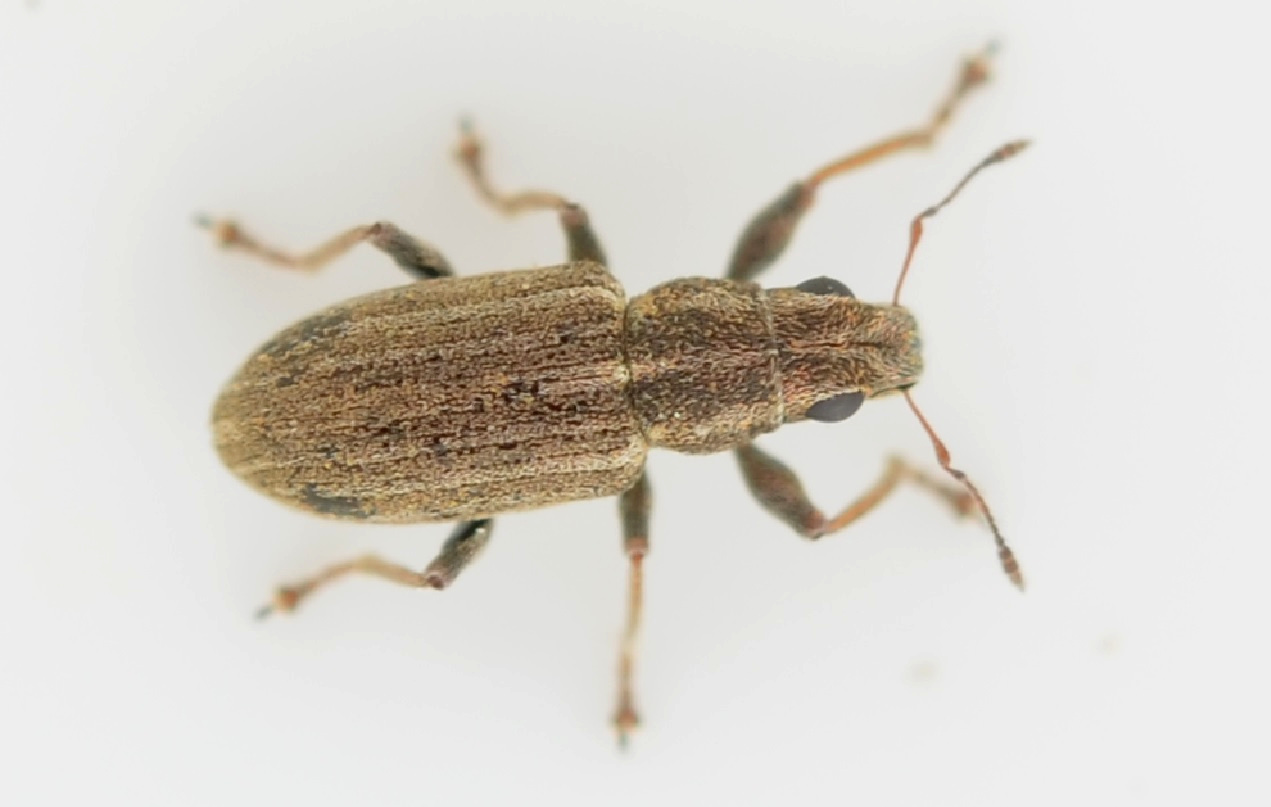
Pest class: pea_leaf_weevil